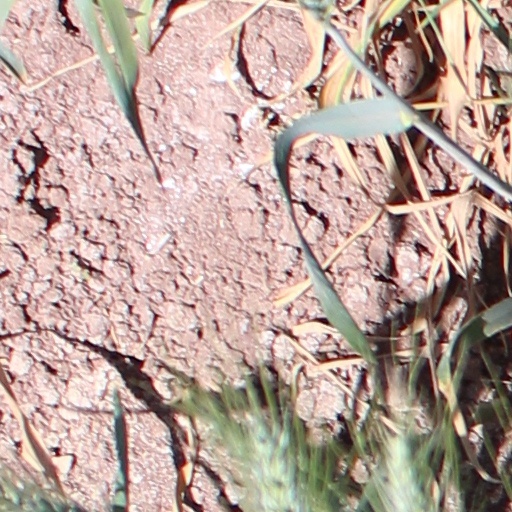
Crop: wheat